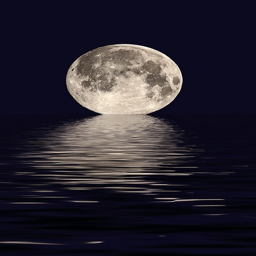
beautiful , but i 've never seen the moon look that enormous and so close .